History of Tennessee Volunteers football

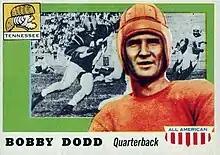
Dodd at Tennessee depicted on a trading card in the 1950s.

The 1928 Vols beat Vanderbilt for the first time since 1916, scored an upset victory over coach Wallace Wade's heavily favored Alabama Crimson Tide, and beat the Florida Gators team which led the nation in scoring by a single point, in the mud. Again like 1916, the season's only blemish was a scoreless tie with Kentucky. In 1929, Gene McEver became the football program's first ever All-American. He led the nation in scoring, and his 130 points still remains the school record. Dodd was named to Grantland Rice's All-America team in 1930, making him the 2nd granted that honor at Tennessee, following McEver. McEver missed the entire 1930 season with torn ligaments in his knee. His prior sidekick at halfback Buddy Hackman filled the void and made All-Southern. During Dodd's tenure, the Vols went 33 games without a loss until an 18–6 setback against national champion Alabama in 1930, which ranks as the longest unbeaten streak in UT history. After the loss, Dodd and his teammates helped kick off another unbeaten streak lasting 28 games that ranks as the second longest.